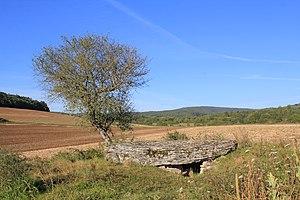
Dolmen de Pierre-Brûlée (Volnay) This building is indexed in the Base Mérimée, a database of architectural heritage maintained by the French Ministry of Culture,
Cet article recense les monuments historiques français classés en 1911.
Cet article présente la liste des sites mégalithiques de la Côte-d'Or, en France.
Cet article recense une partie des monuments historiques de la Côte-d'Or, en France.